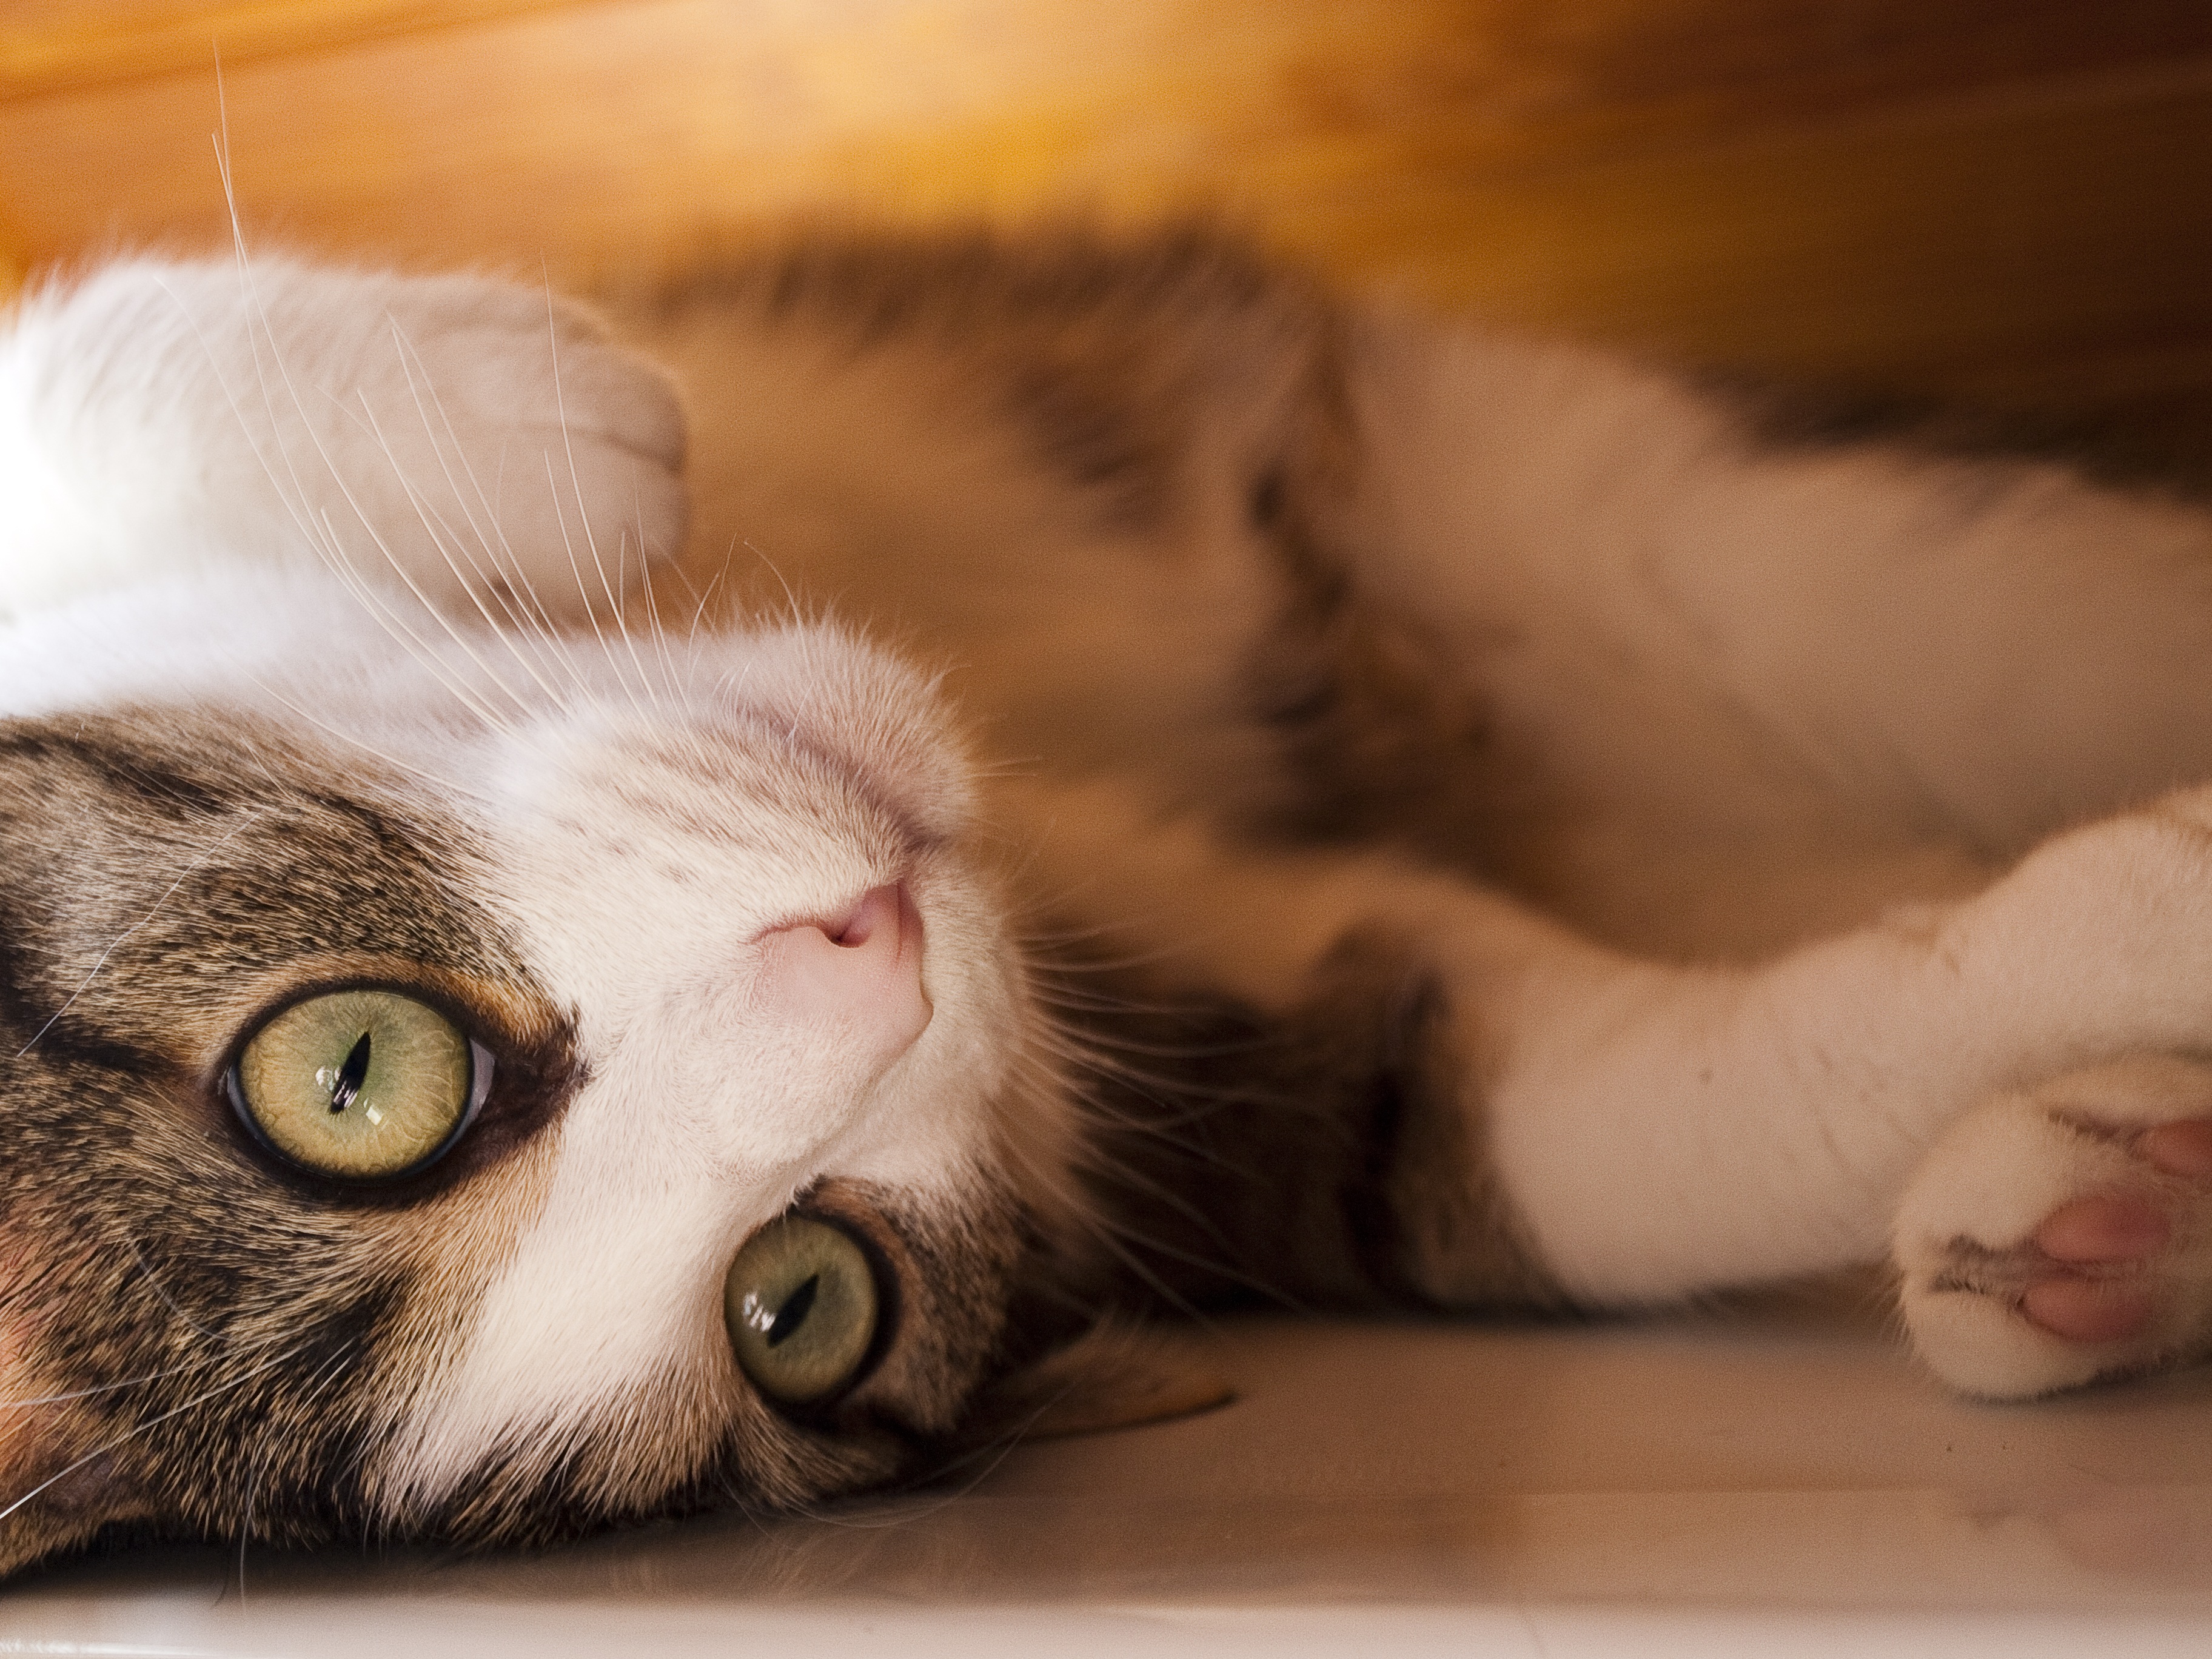
animal, cute, pet, kitten, cat, mammal, close, artwork, nap, close up, nose, whiskers, art, snout, eye, adidas, head, skin, vertebrate, cheeky, mieze, lying, curious, domestic cat, relaxed, wide angle, mackerel, cat face, young cat, skeptical, datailaufnahme, vigilant, dormant, interested, small to medium sized cats, cat like mammal